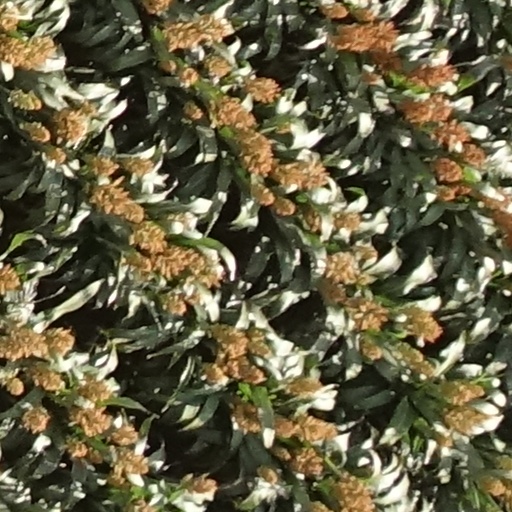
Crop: sorghum